Ealy Mays

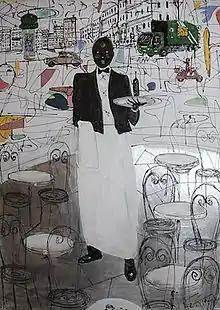
Le Garçon

Mays' work is featured in American exhibits both at the University of Maryland's David C. Driskell Center For The Study of The Visual Arts and Culture of African Americans and The African Diaspora, and in Rice University's Travelling Art Exhibition, wherein his “The Last Vernissage” figures prominently among the likes of Romare Bearden, Beauford Delaney, Herbert Gentry, Lois Mailou Jones, Richard Mayhew, Henry O. Tanner, and others, in Larry and Brenda Thompson's “Tradition Redefined, A collection of African American Artists."